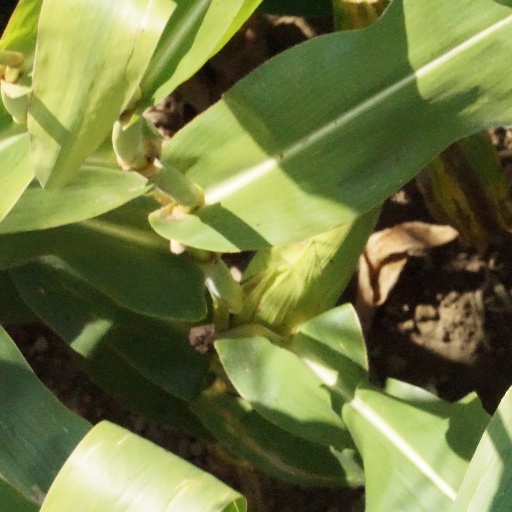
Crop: maize; corn